Municipal horse

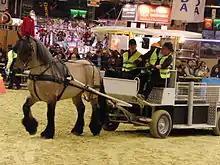
Poitevin horse harnessed during the Trait d'avenir attelage competition in the maneuverability event, representing the difficulties encountered by the municipal horse during its urban work. "Salon international de l'agriculture" 2013, Paris.

Finding suitable equipment for municipal horse programs can be challenging due to the decline of horse-drawn traction in France since the early 1900s. Many existing pieces of equipment have deteriorated over time and may not be suitable for modern municipal needs. Additionally, manufacturers of horse-drawn equipment are scarce and often operate on a small scale Recent advancements in the design of horse-drawn equipment have addressed some operational concerns. For instance, many carriage harnesses now include systems for collecting manure before it falls to the ground, and specialized horseshoes have been developed to reduce noise from hoof impacts.